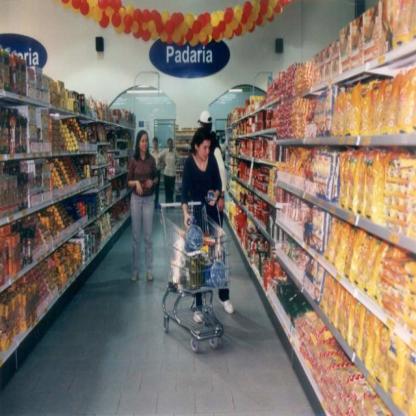
Scene: Indoor